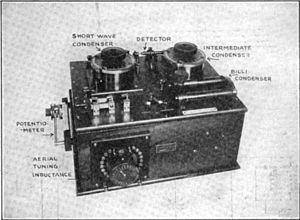
Le récepteur à cristal connu sous les noms de poste à galène, de poste à diode ainsi que de poste à pyrite est un récepteur radio à modulation d'amplitude extrêmement simple qui historiquement dès le début du XXᵉ siècle permit la réception des ondes radioélectriques des premières bandes radios, des signaux de la tour Eiffel et des premiers postes de radiodiffusion. Le récepteur à cristal équipait les stations de T.S.F. des navires, les stations de T.S.F. des ballons dirigeables, les stations de T.S.F. des avions, les stations portables. Il a aussi permis à des milliers d'amateurs de s'initier à l'électronique et joua un rôle important pour la diffusion de messages pendant la Première Guerre mondiale et pendant la Seconde Guerre mondiale.